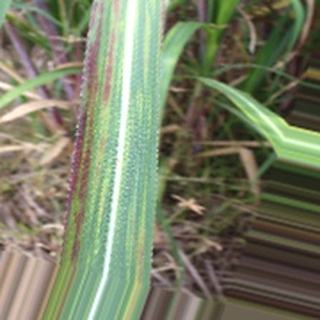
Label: sugarcane_bacterial_blight